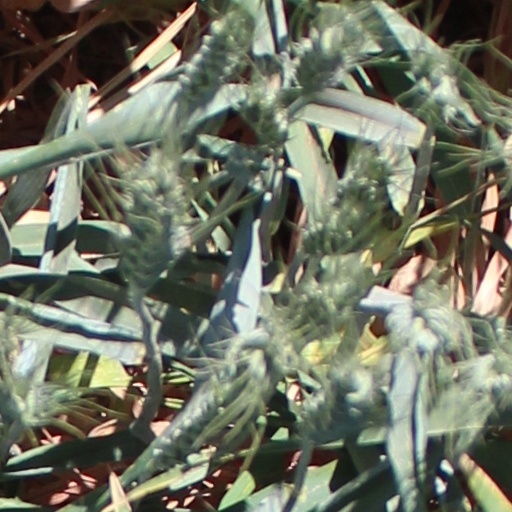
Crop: wheat